Reza Shah

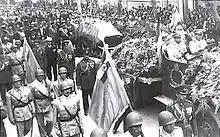
Reza Shah's funeral in Tehran

Reza Shah's main critics were the "new intelligentsia", often educated in Europe, for whom the Shah "was not a state-builder but an 'oriental despot' ... not a reformer but a plutocrat strengthening the landed upper class; not a real nationalist but a jack-booted Cossack trained by the Tsarists and brought to power by British imperialists." His defenders included Ahmad Kasravi, a contemporary intellectual and historian of constitutional movement, who had strongly criticized participation of Reza Shah in the 1909 siege of Tabriz. When he accepted the unpleasant responsibility of acting as defense attorney for a group of officers accused of torturing political prisoners, he stated: "Our young intellectuals cannot possibly understand and cannot judge the reign of Reza Shah. They cannot because they were too young to remember the chaotic and desperate conditions out of which arose the autocrat named Reza Shah."